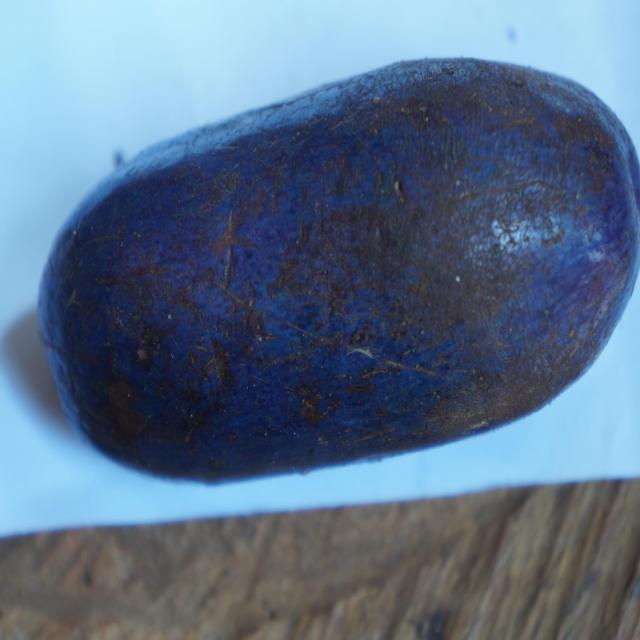
Plum grade: unaffected